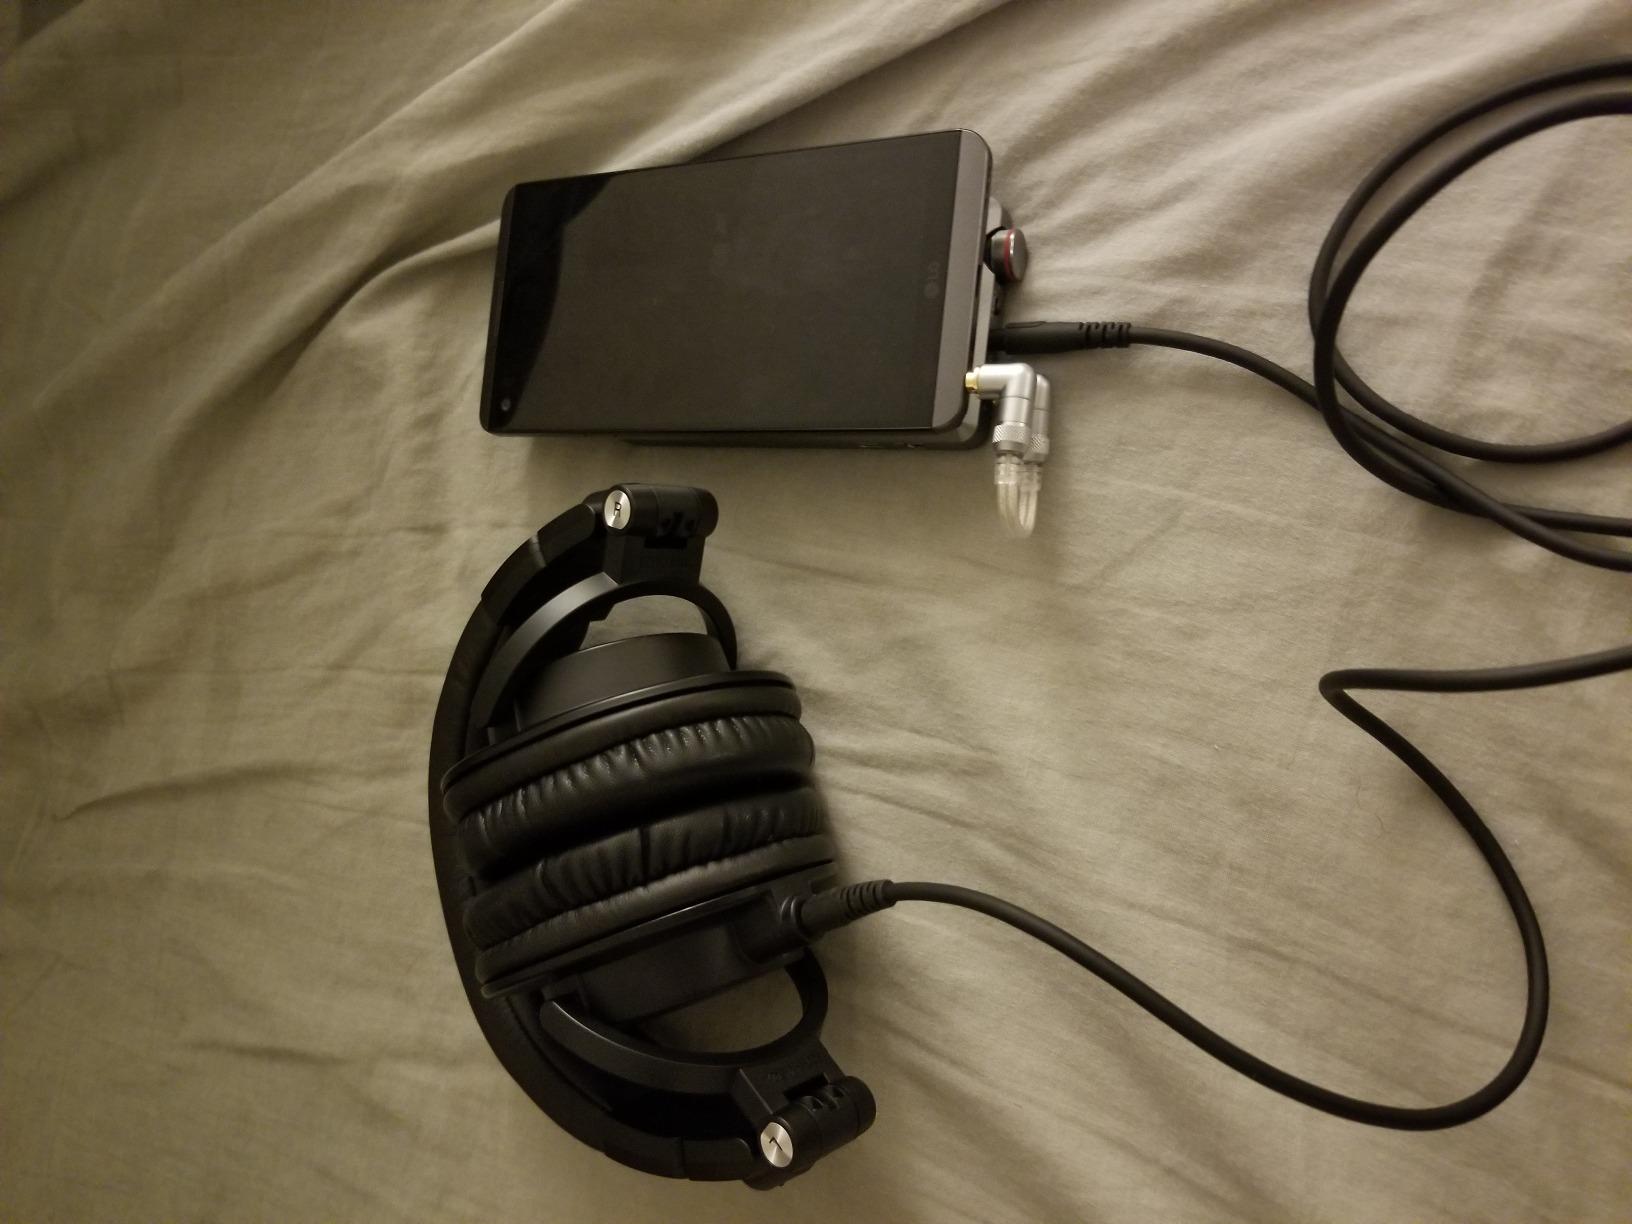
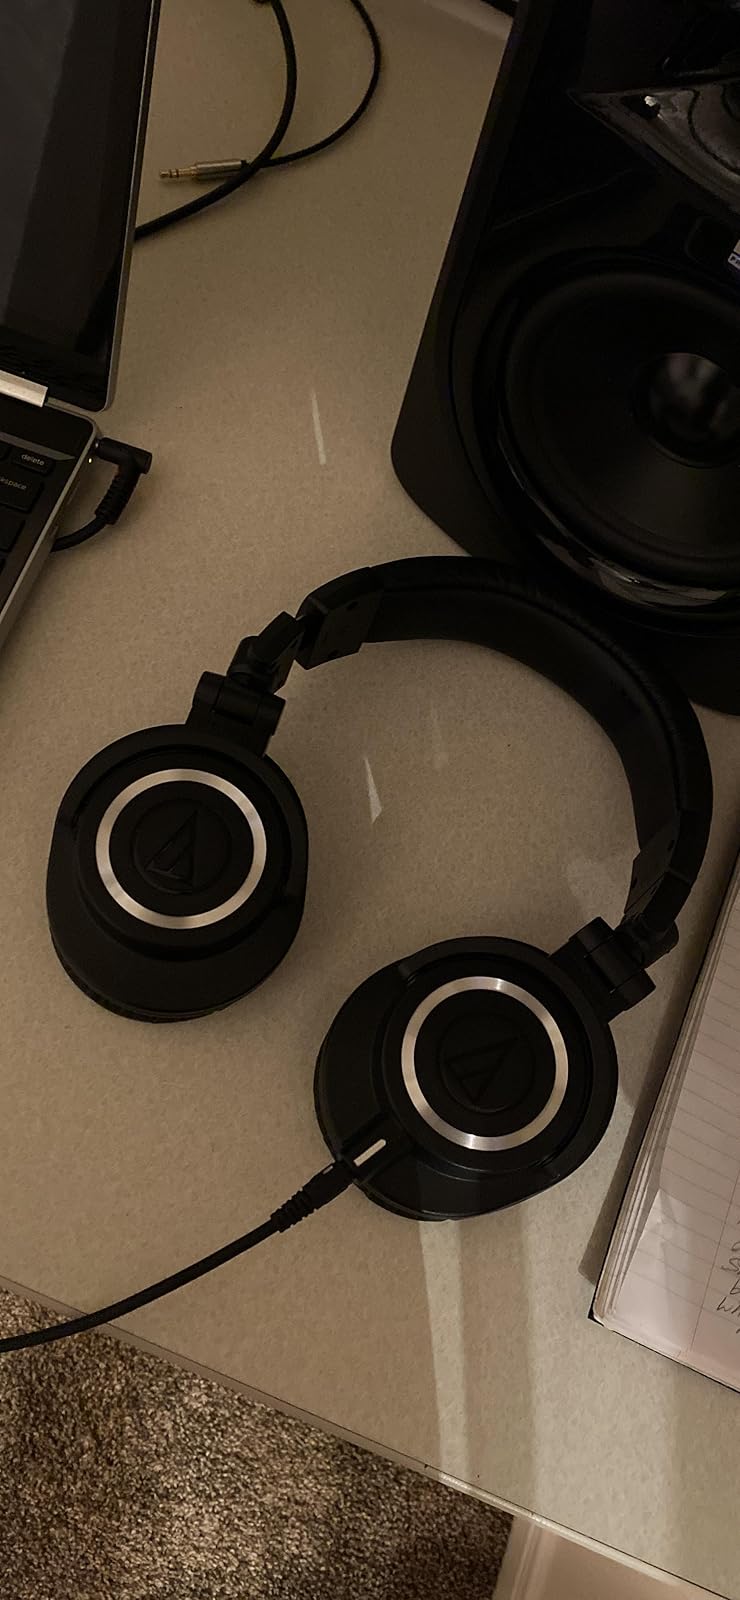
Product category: headphones
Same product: yes